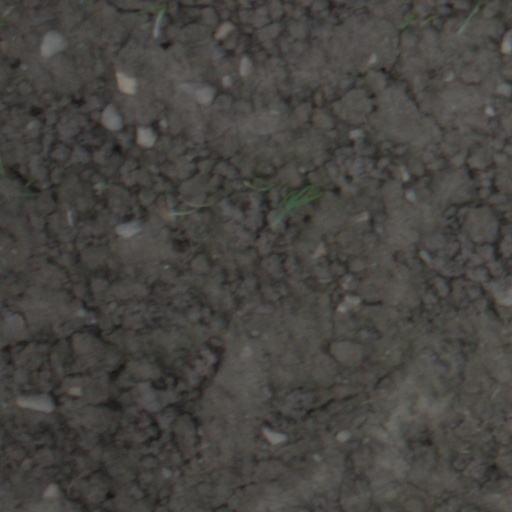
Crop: wheat